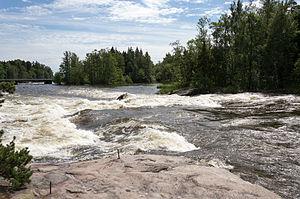
Langinkoski est un rapide de la rivière Kymijoki à Kotka en Finlande. Langinkoski nomme aussi le pavillon de pêche construit au bord du rapide pour le tsar Alexandre III de Russie.